Osvaldo Ríos

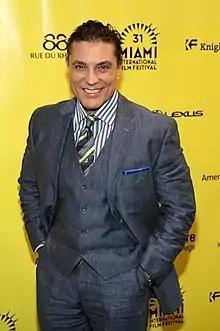
Ríos at the 2014 Miami International Film Festival premiere of "Elsa & Fred"

Osvaldo Ríos Alonso (born October 25, 1960, in Carolina, Puerto Rico) is a Puerto Rican actor, model, singer, and guitarist, who is best known for his roles in telenovelas. He has appeared in several soap operas, including "Abrazame muy Fuerte", "Kassandra" and the 1996 version of "".